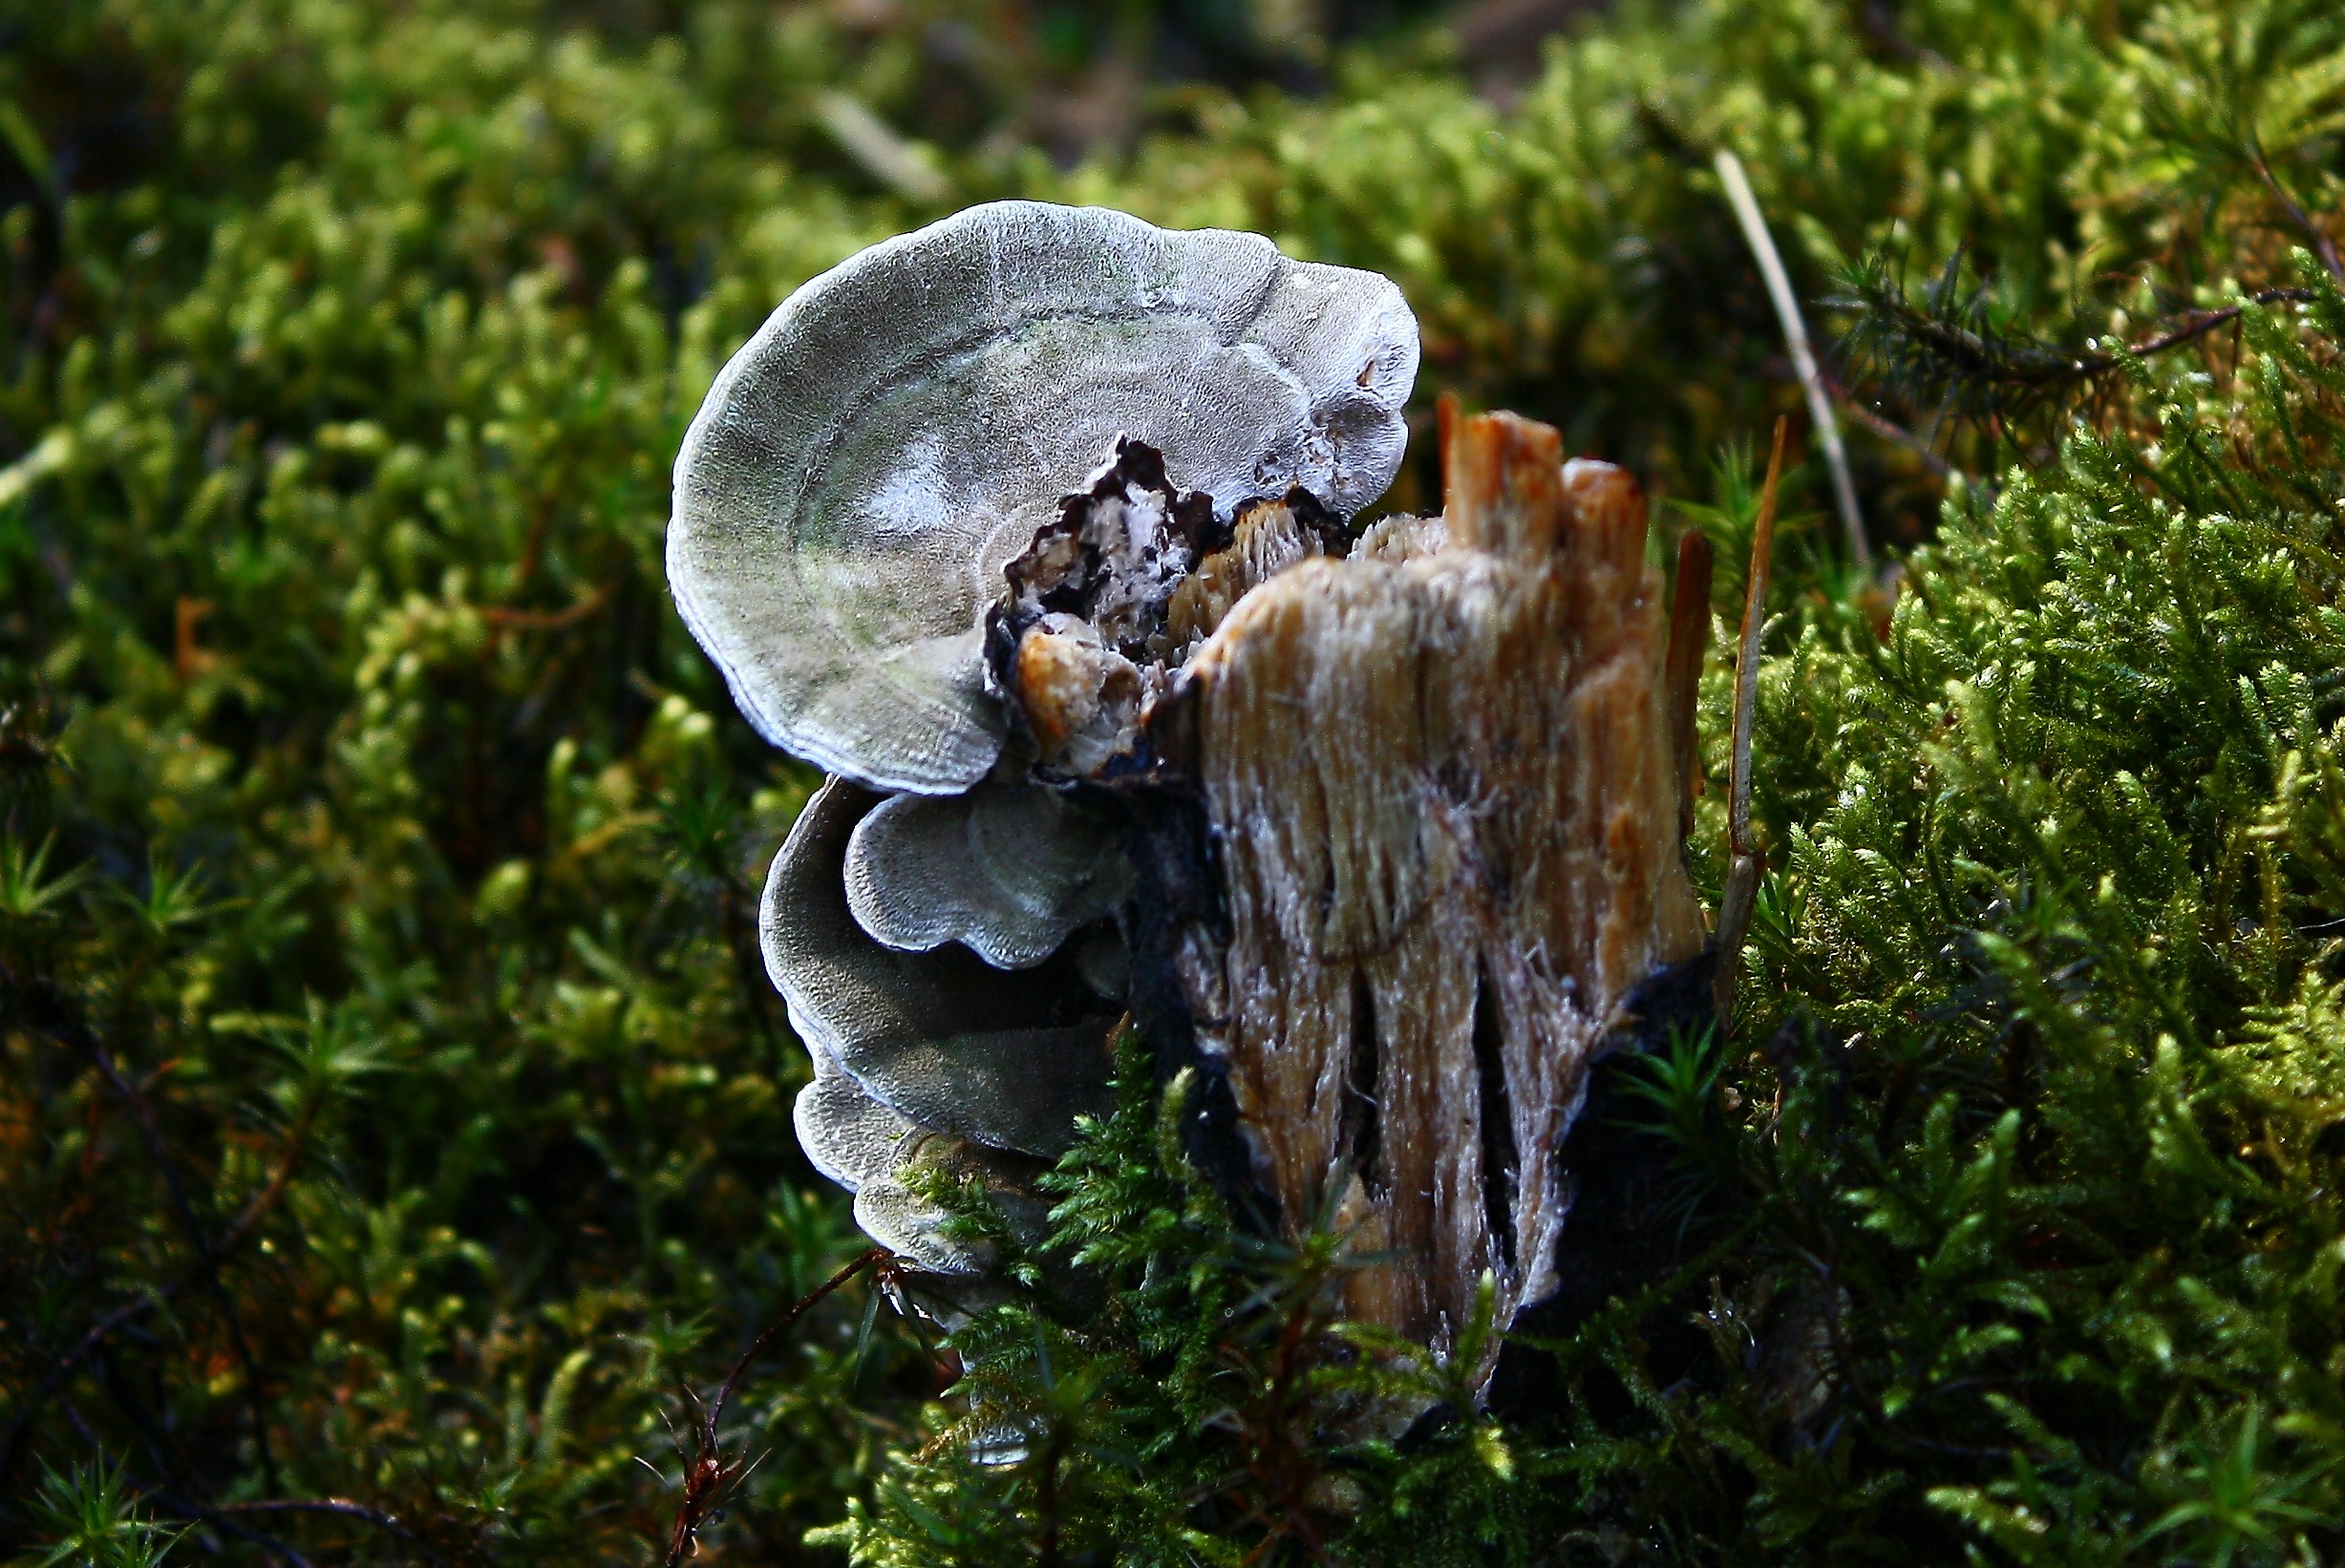
tree, nature, forest, grass, plant, leaf, flower, wildlife, green, macro, autumn, botany, mushroom, flora, fauna, fungus, woodland, habitat, auriculariales, ggl1, floresflowers, macro photography, natural environment, agaricomycetes, penny bun, auriculariaceae